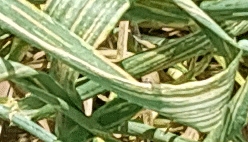
Label: Wheat___Yellow_Rust